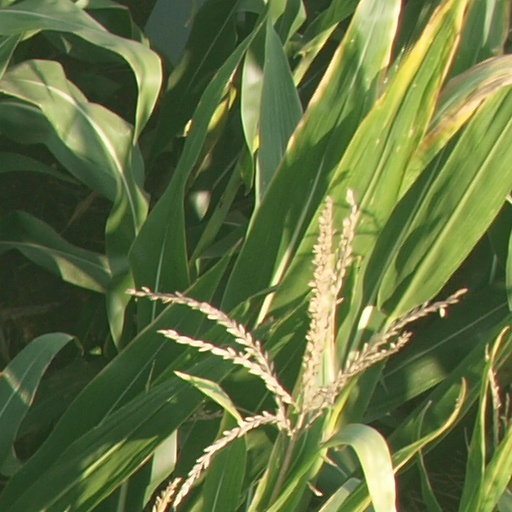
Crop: maize; corn